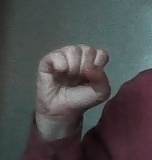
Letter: saad